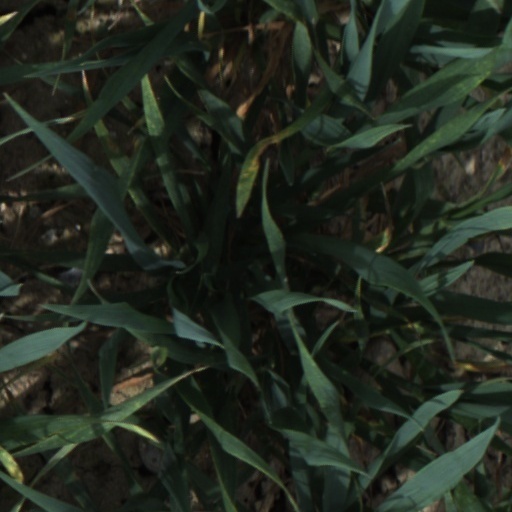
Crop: wheat